Flag of Norfolk Island

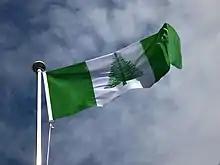
Flag of Norfolk Island at the Commonwealth Games, Birmingham, 2022

The flag of Norfolk Island is a triband consisting of green, white, and green bands charged with a green Norfolk Island pine in the centre. Adopted in 1979 when the islands gained limited self-government, it has been the flag of the Territory of Norfolk Island since 6 June of that year. The pine is native to the territory and is its official tree.